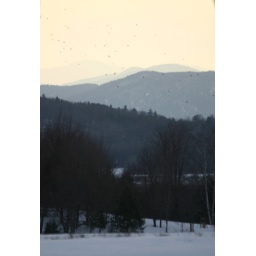
birds against a late winter yellow sky